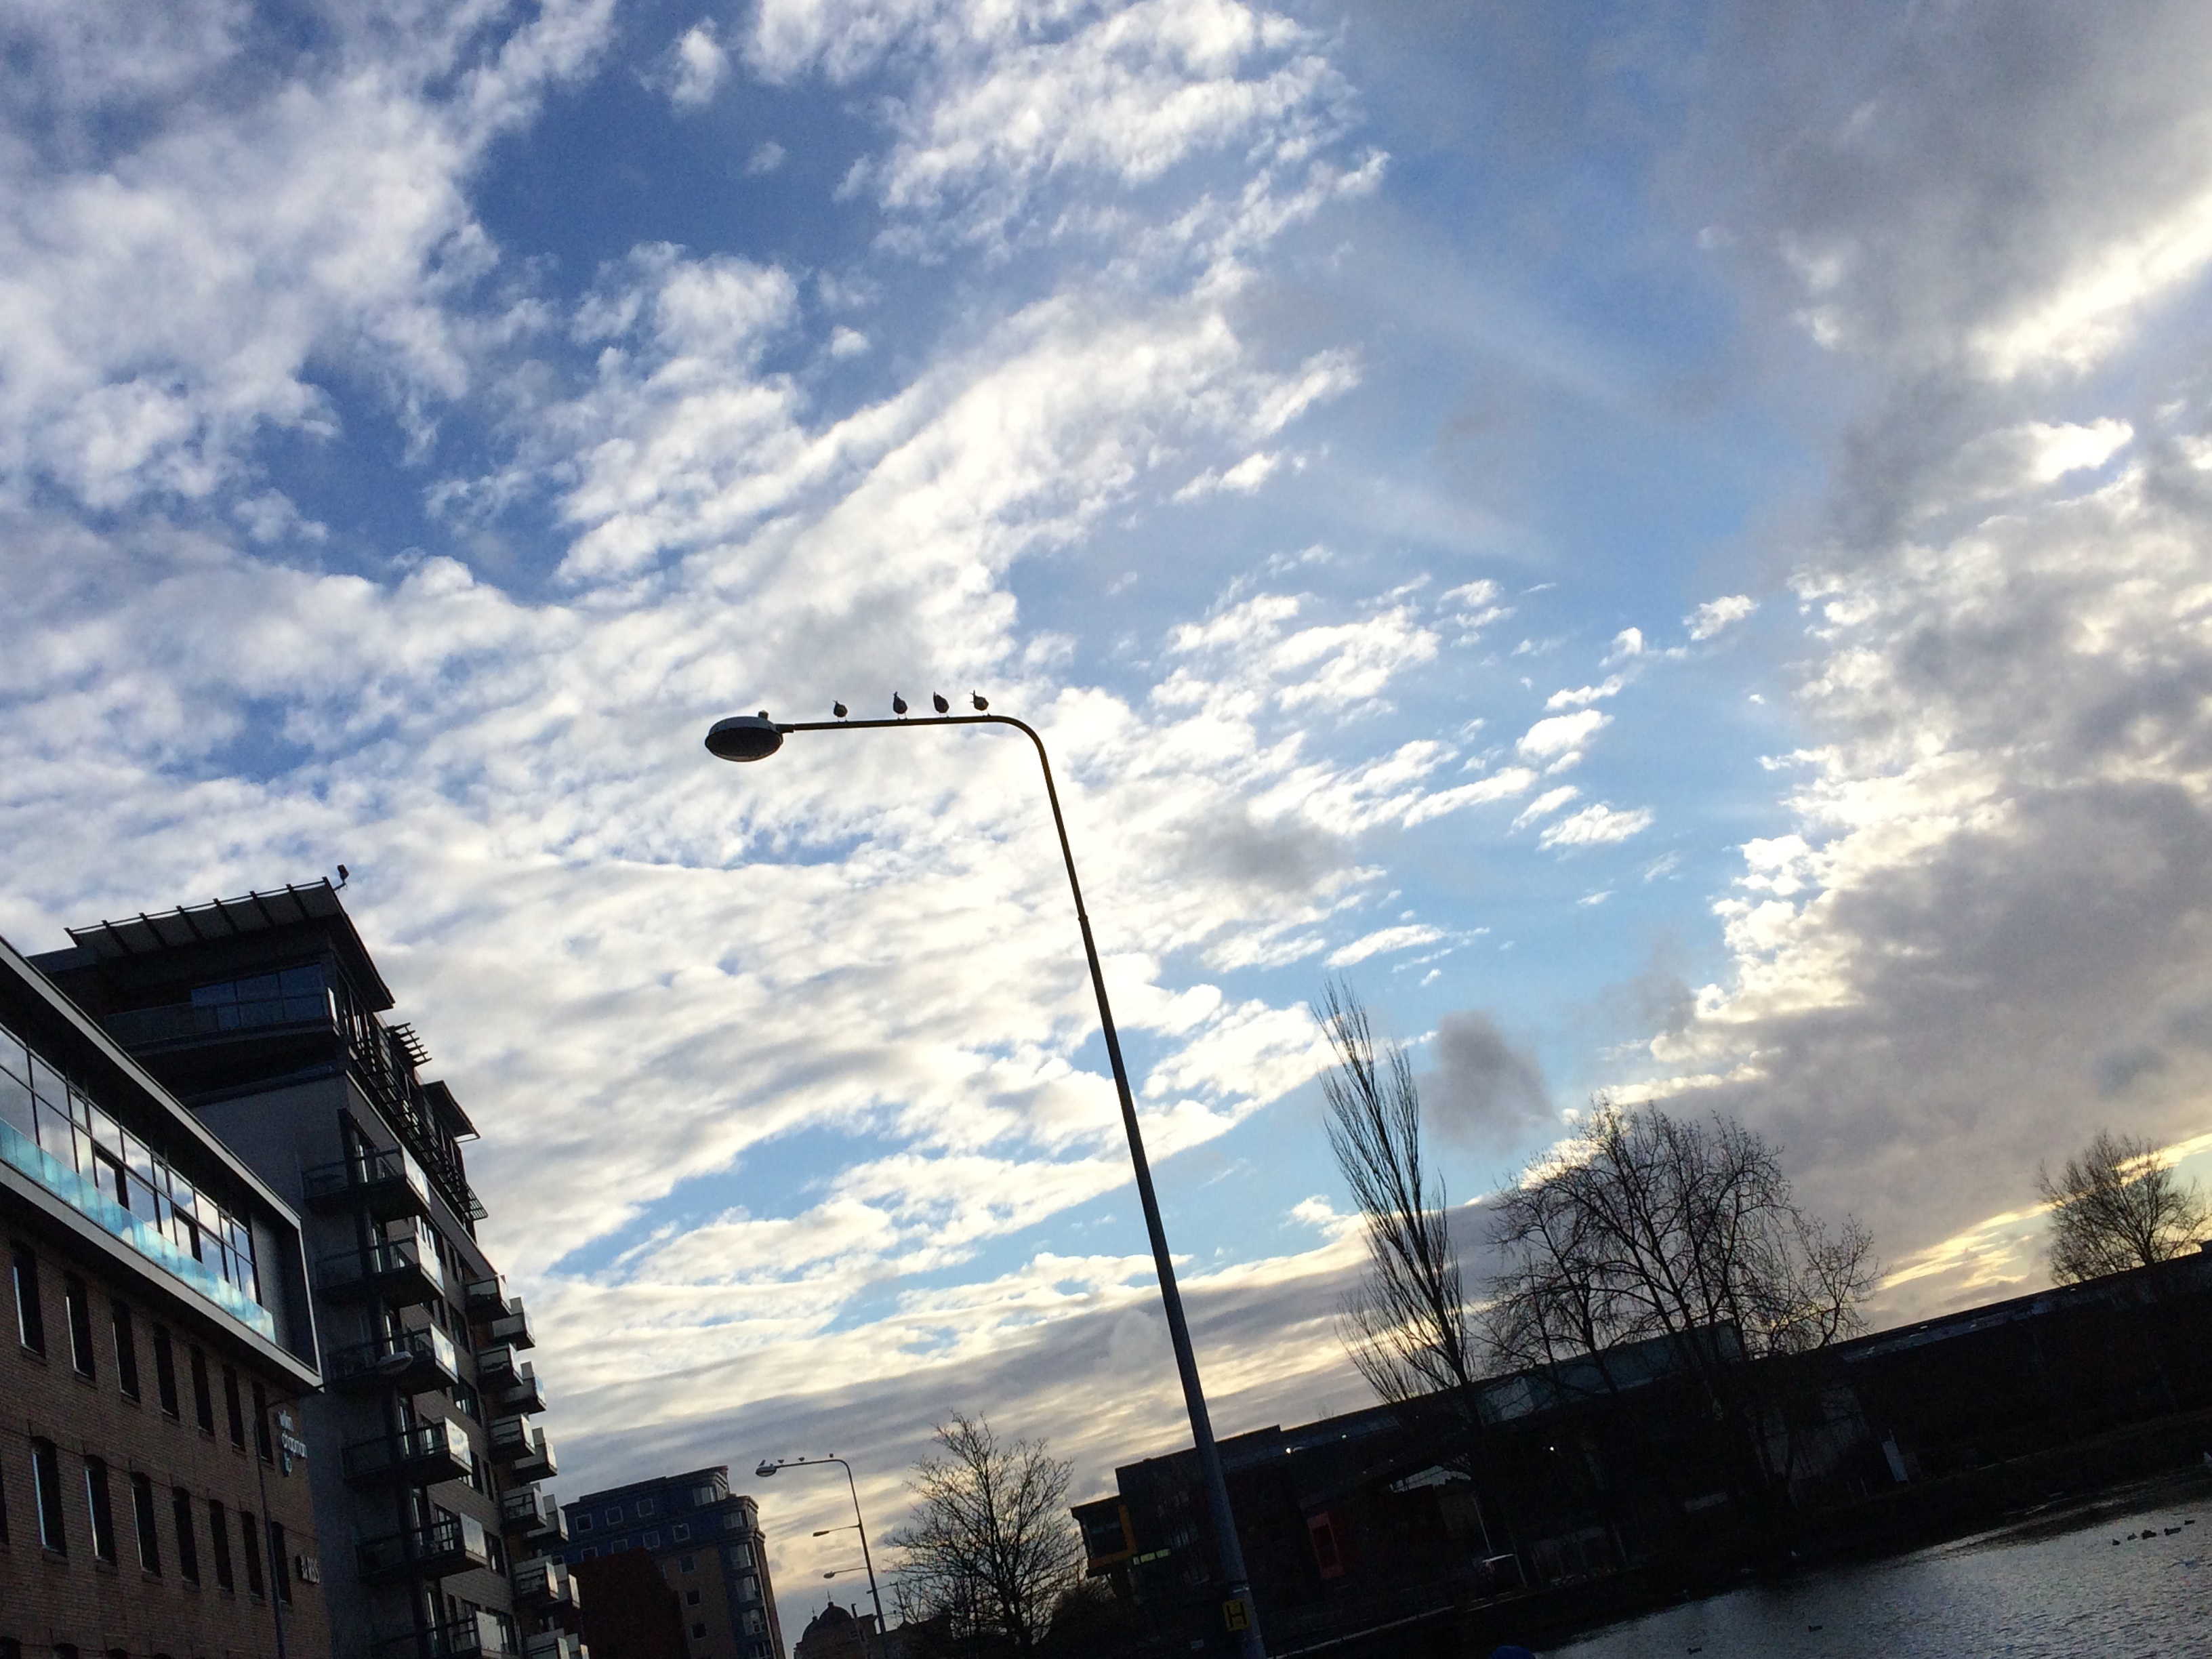
snow, cloud, structure, sky, sunlight, cityscape, evening, reflection, blue, street light, lighting, stadium, meteorological phenomenon, sport venue